Anarchism in the United States

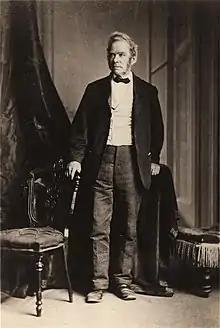
Josiah Warren, American individualist anarchist, inventor, musician, and author.

For anarchist historian Eunice Minette Schuster, American individualist anarchism "stresses the isolation of the individual—his right to his own tools, his mind, his body, and to the products of his labor. To the artist who embraces this philosophy it is 'aesthetic' anarchism, to the reformer, ethical anarchism, to the independent mechanic, economic anarchism. The former is concerned with philosophy, the latter with practical demonstration. The economic anarchist is concerned with constructing a society on the basis of anarchism. Economically he sees no harm whatever in the private possession of what the individual produces by his own labor, but only so much and no more. The aesthetic and ethical type found expression in the transcendentalism, humanitarianism, and romanticism of the first part of the nineteenth century, the economic type in the pioneer life of the West during the same period, but more favorably after the Civil War". It is for this reason that it has been suggested that in order to understand American individualist anarchism one must take into account "the social context of their ideas, namely the transformation of America from a pre-capitalist to a capitalist society, [...] the non-capitalist nature of the early U.S. can be seen from the early dominance of self-employment (artisan and peasant production). At the beginning of the 19th century, around 80% of the working (non-slave) male population were self-employed. The great majority of Americans during this time were farmers working their own land, primarily for their own needs" and so "individualist anarchism is clearly a form of artisanal socialism [...] while communist anarchism and anarcho-syndicalism are forms of industrial (or proletarian) socialism".